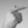
ASL letter: G